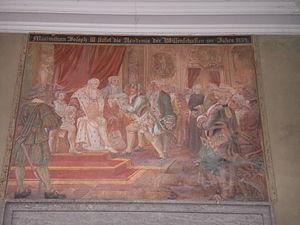
L'Académie bavaroise des sciences est une société savante dont le siège est à Munich. Ses membres sont des chercheurs et des universitaires qui se rencontrent pour améliorer les connaissances dans leurs domaines respectifs. L'objectif général de l'académie est de favoriser les rencontres entre les représentants des diverses disciplines et de promouvoir leur coopération.